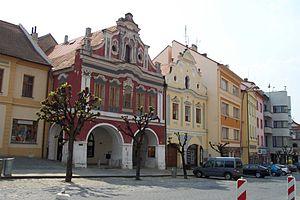
Písek est une ville de la région de Bohême-du-Sud, en République tchèque, et le chef-lieu du district de Písek. Sa population s'élevait à 30 415 habitants en 2020.